Sky position (RA, Dec in degrees): 341.14, 0.6853
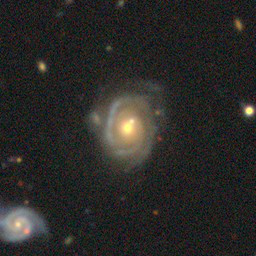
Galaxy morphology: Unbarred Tight Spiral Galaxies